Christian Heinrich Erndel

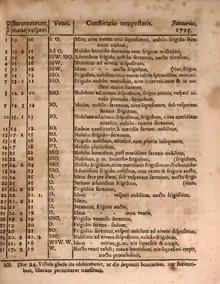
Warsaw Meteorological Data, January 1725

Erndel was also the first to introduce systematic weather observations in Warsaw. The daily measurements listed by him for air pressure, temperature, wind and clouds during the four-year period from 1725 to 1728, were the first statistics of this nature in the history of the city.